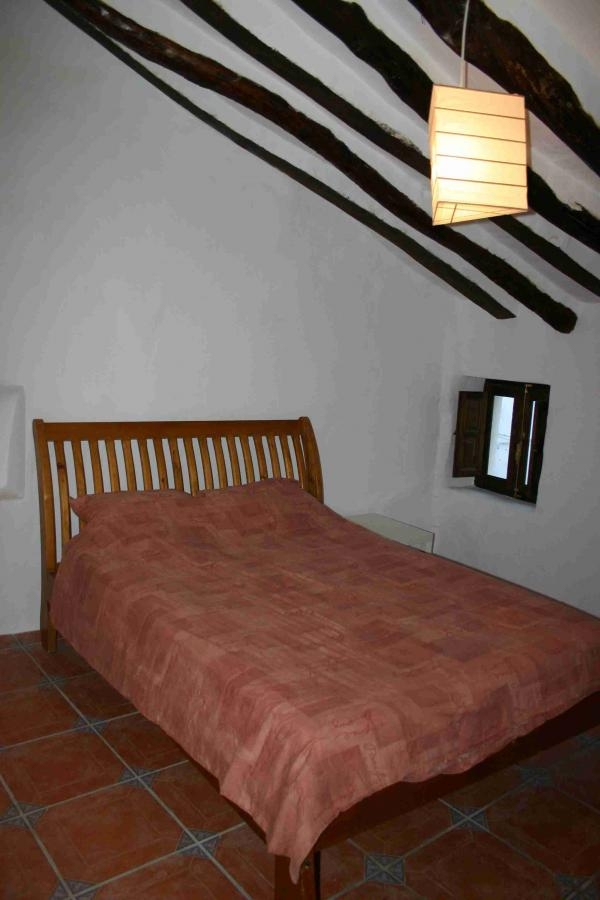
Room type: bedroom